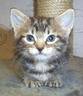
Label: cat